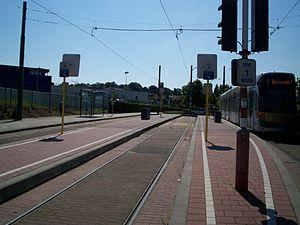
Vue plus générale du terminus Stalle P où se situe à gauche, un T 3000 de la ligne 4
La ligne 4 du tramway de Bruxelles est une ligne de tramway mise en service le 2 juillet 2007 et reliant Gare du Nord à Stalle Parking à Uccle en empruntant l’axe prémétro Nord-Sud. Elle est, depuis le 31 août 2009, raccourcie de Esplanade à Gare du Nord par permutation des terminus nord des lignes et 4. Cette ligne devrait prochainement bénéficier de la priorité aux carrefours à feux grâce à un système de télécommande.